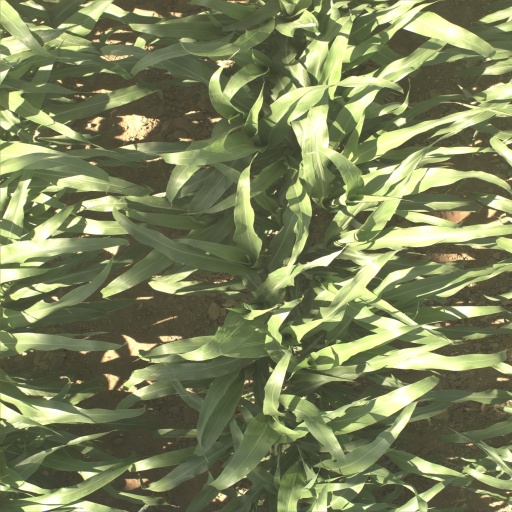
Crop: sorghum